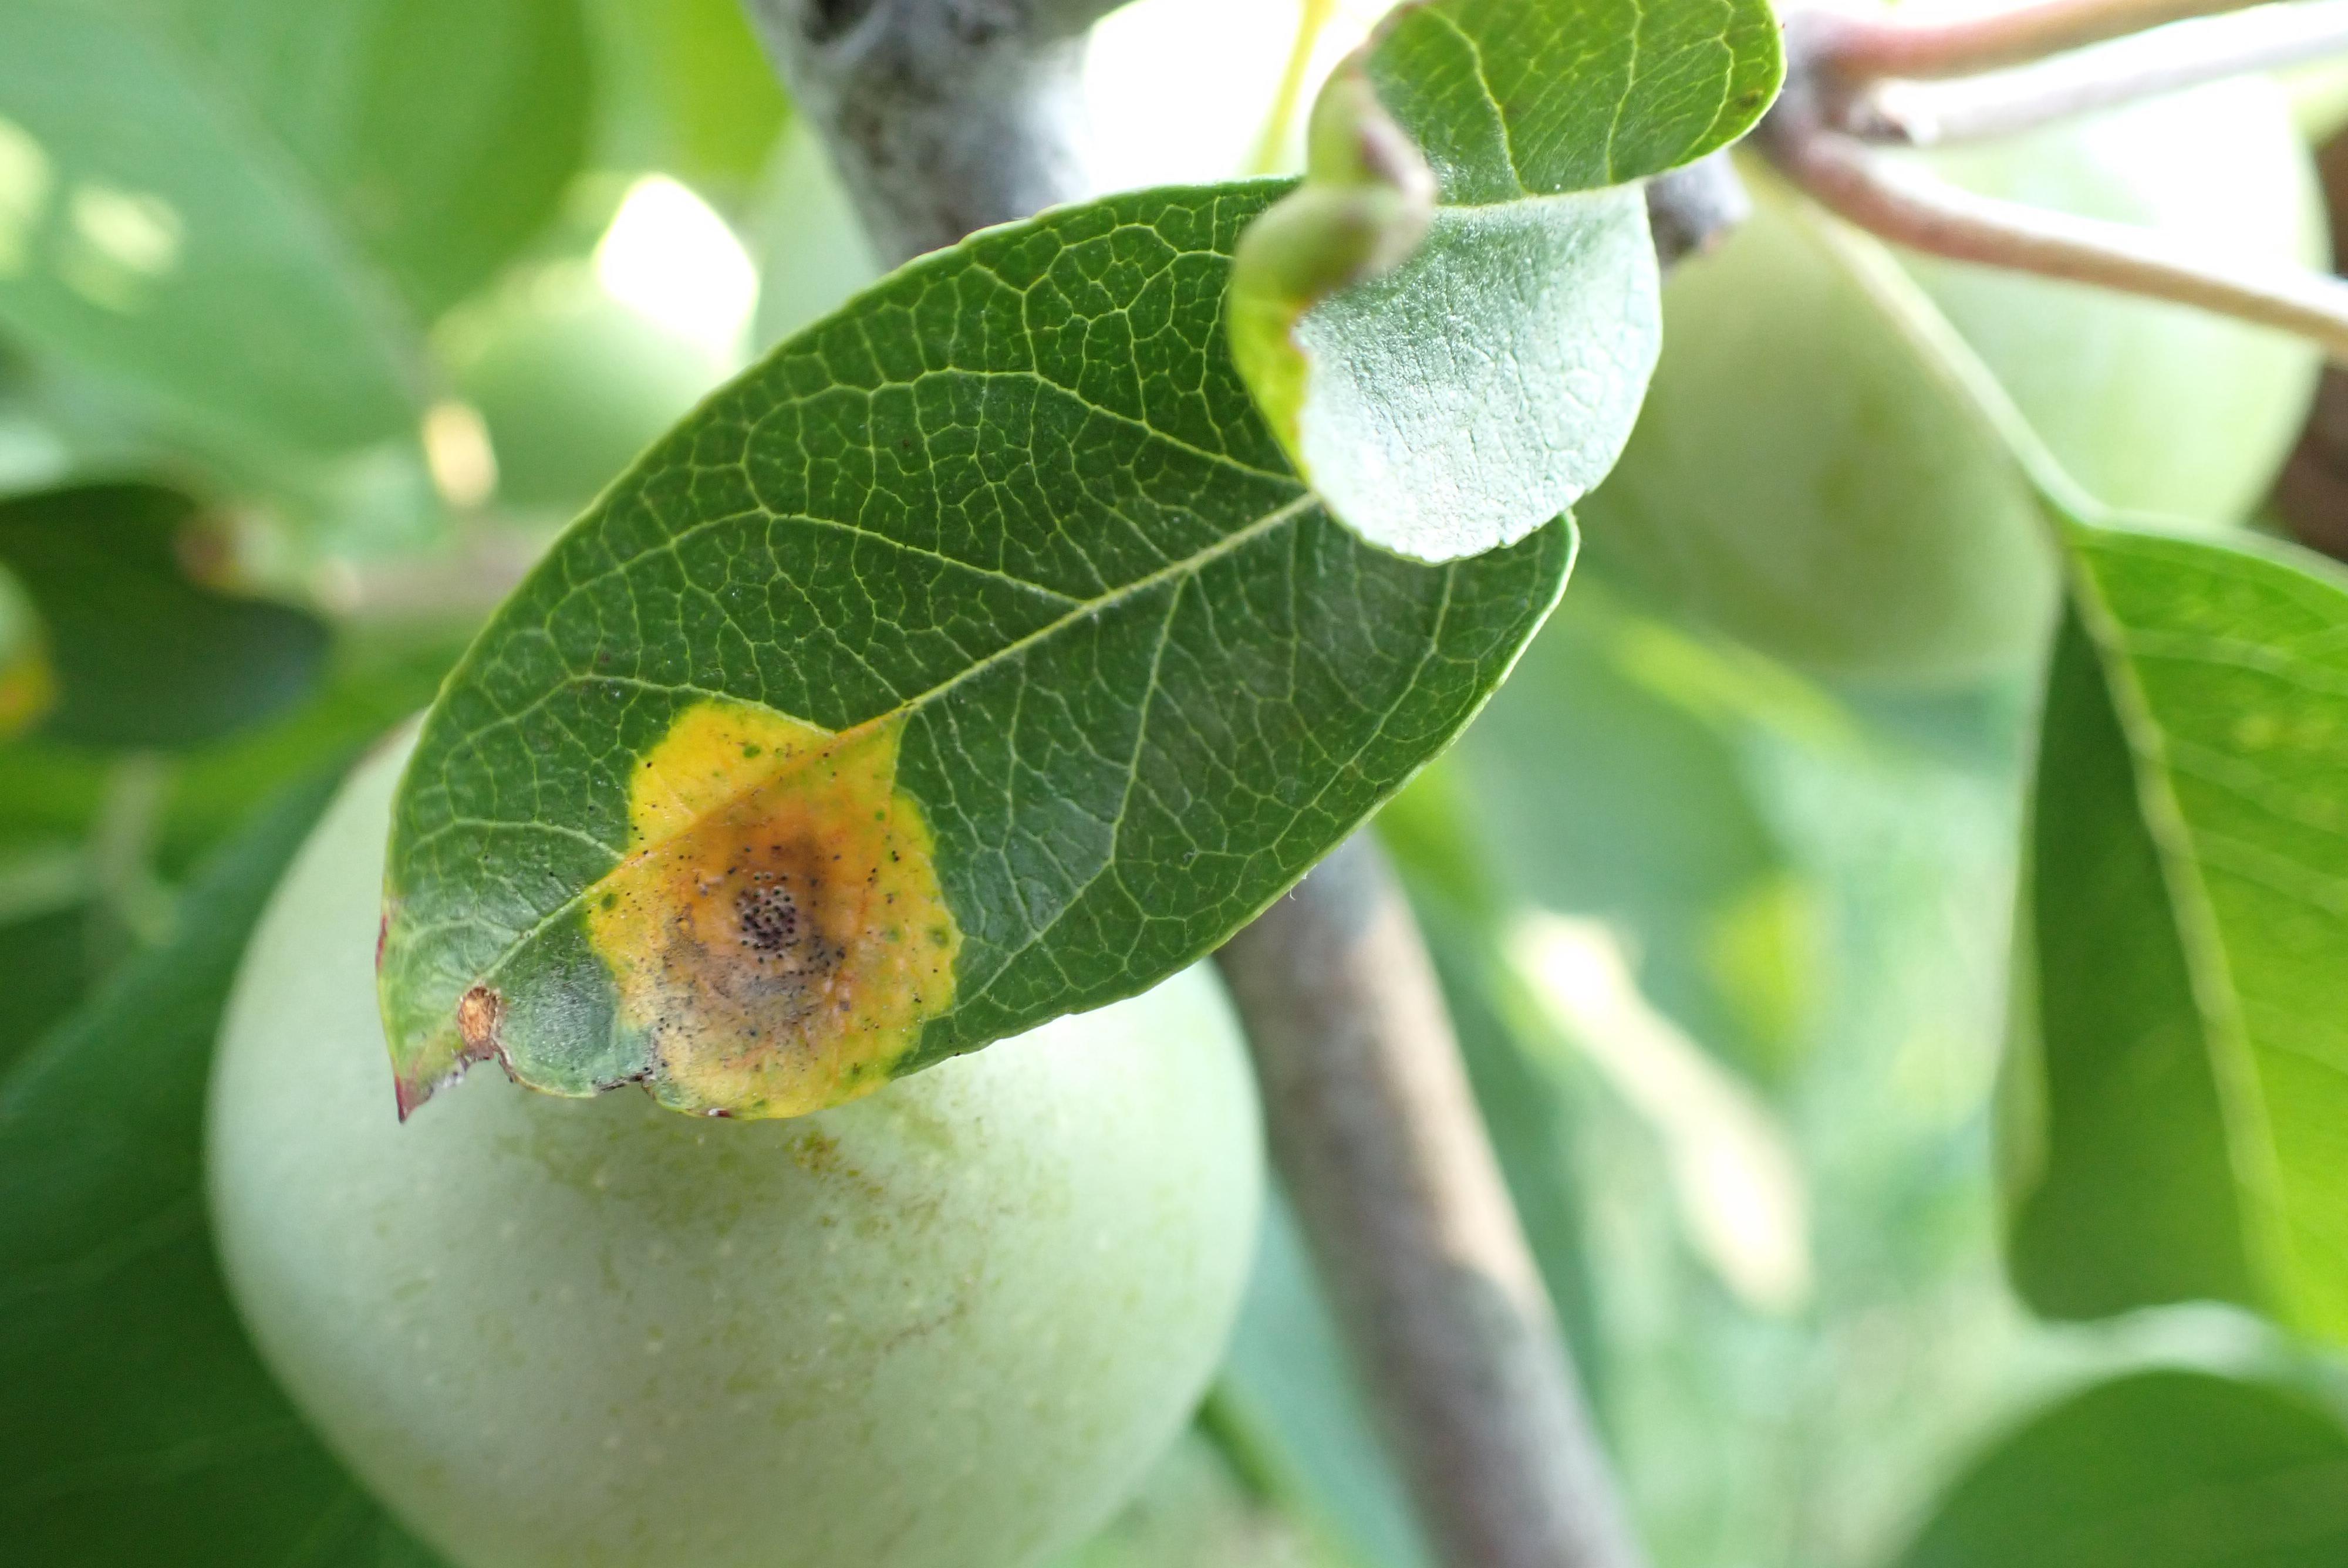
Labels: rust